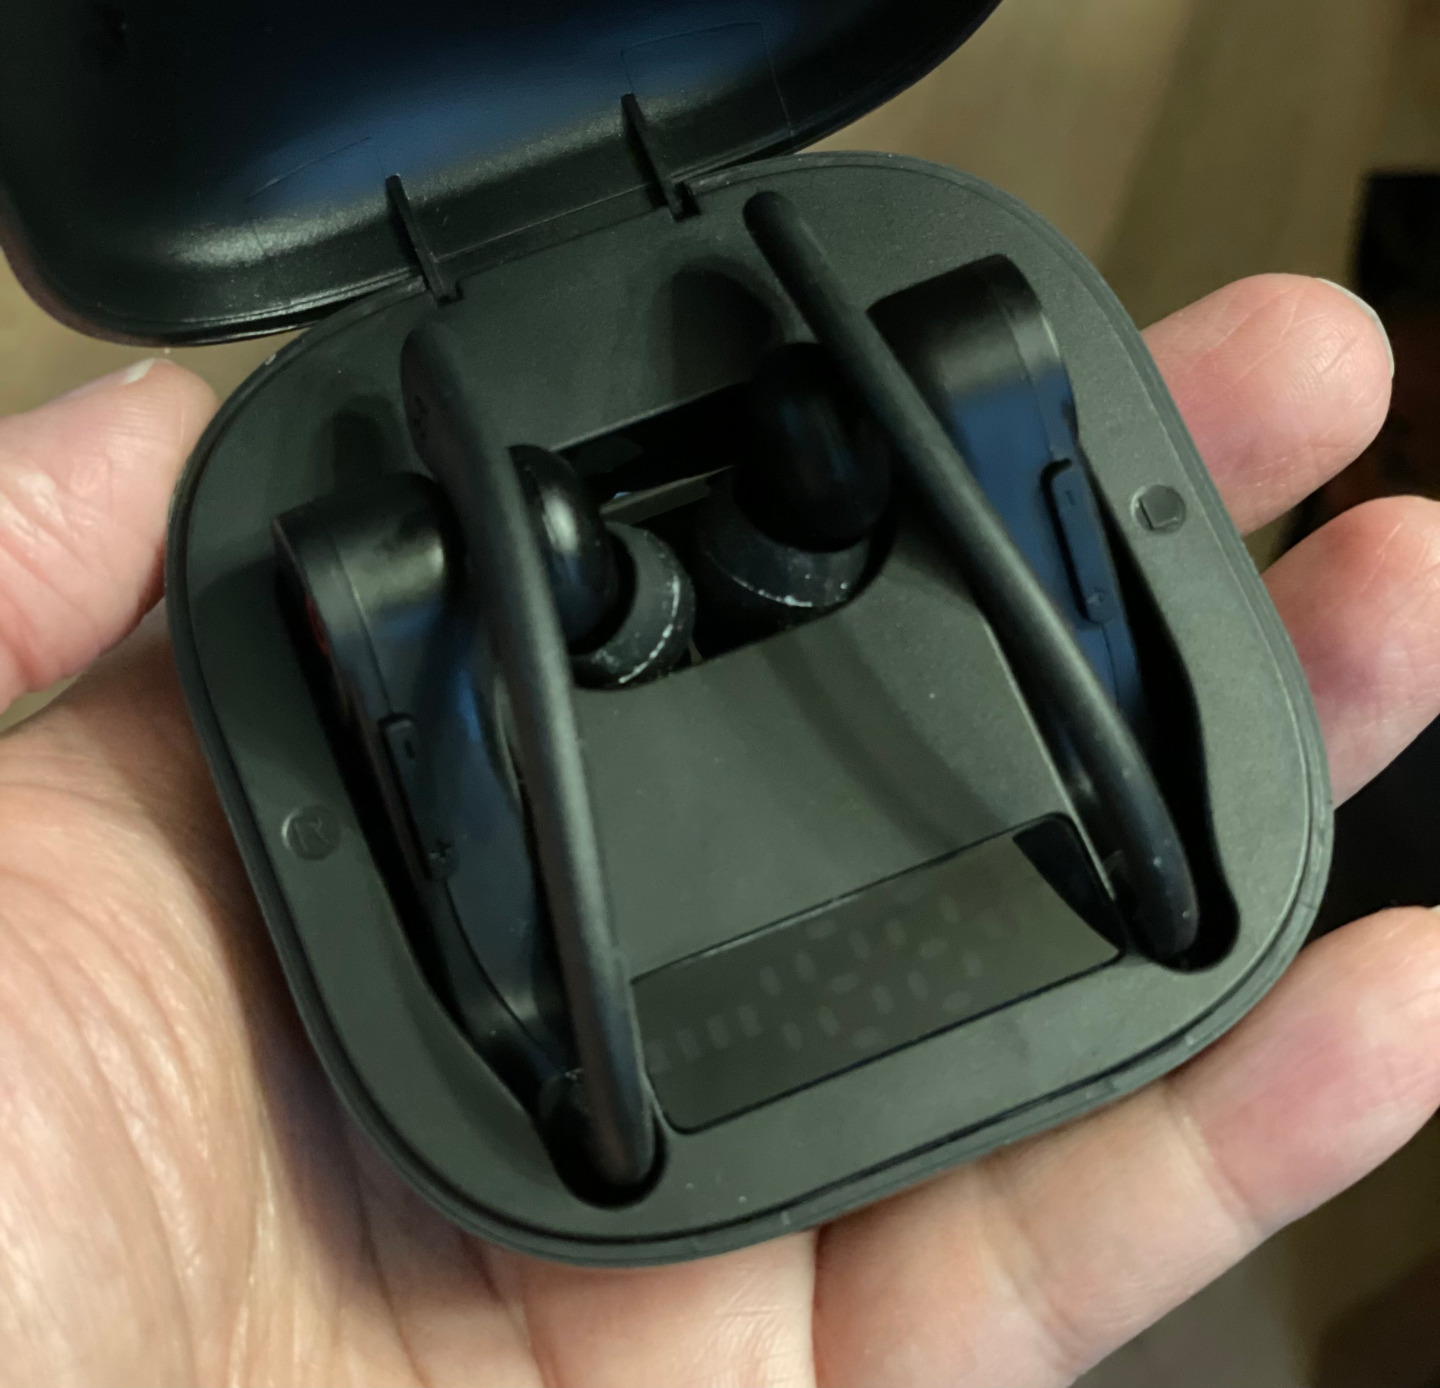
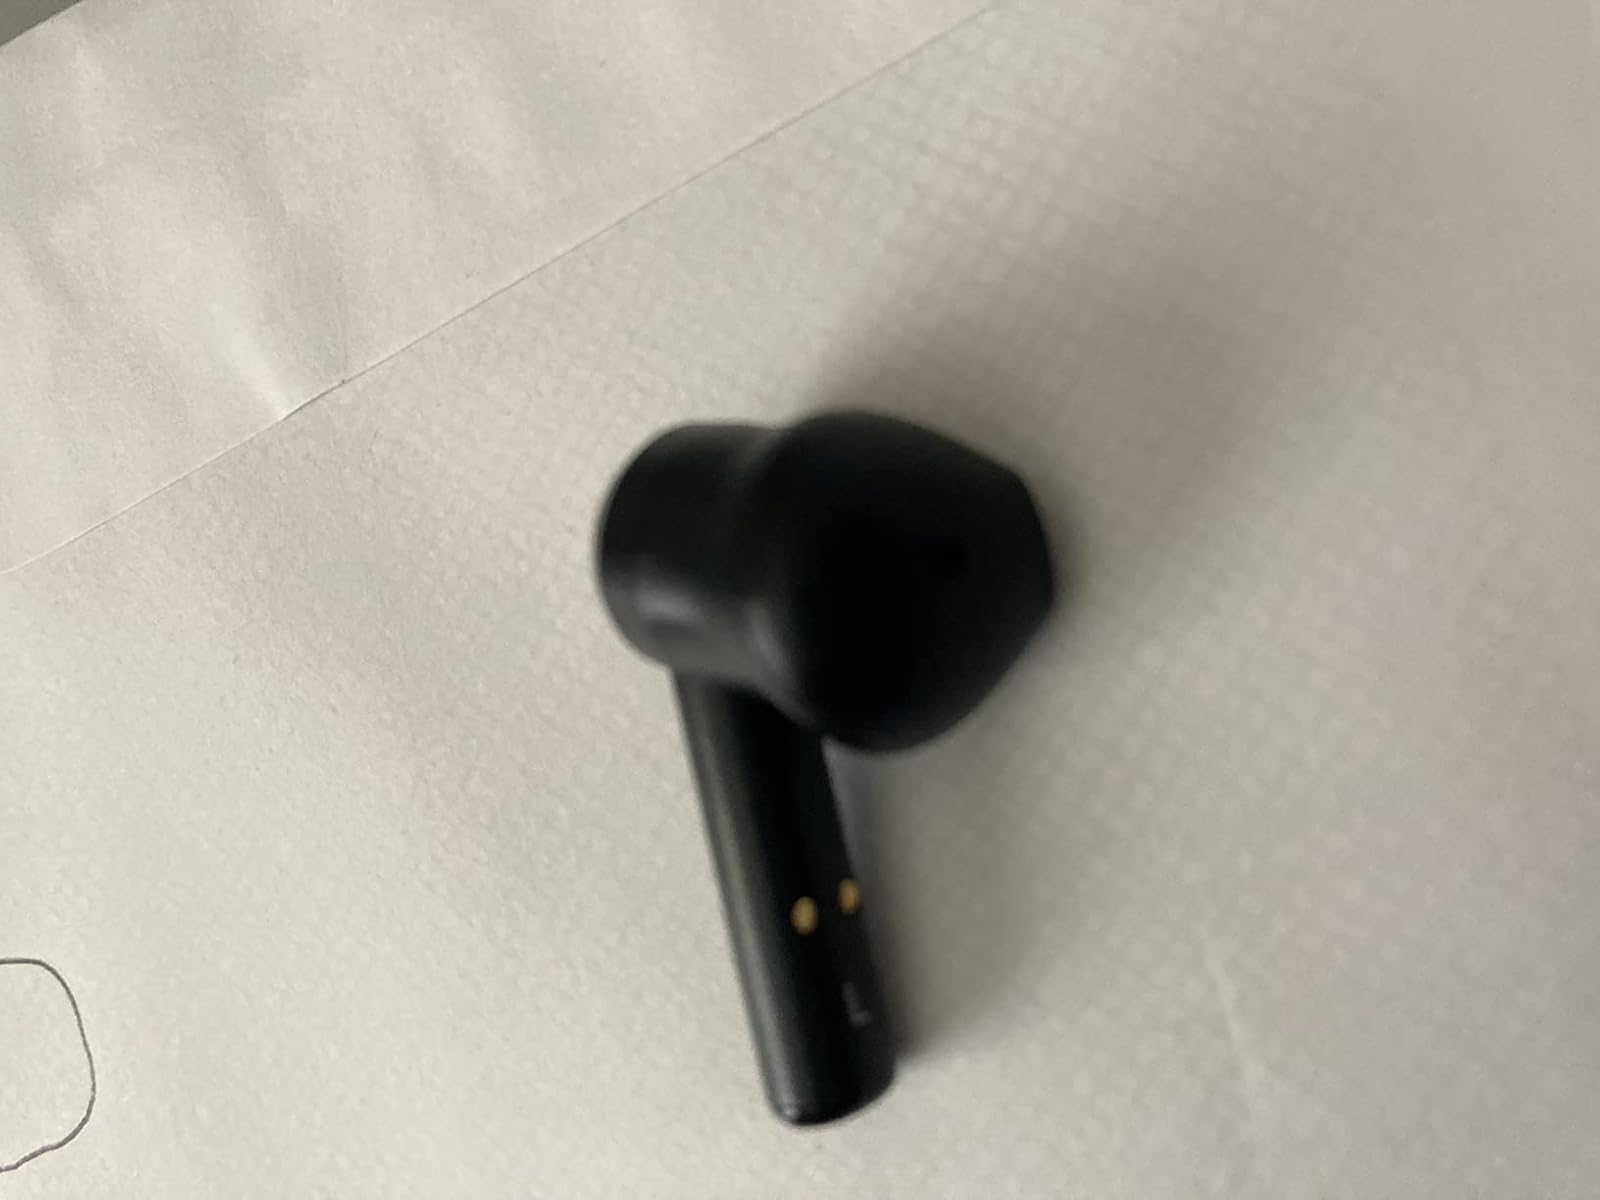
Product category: earbuds
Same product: no